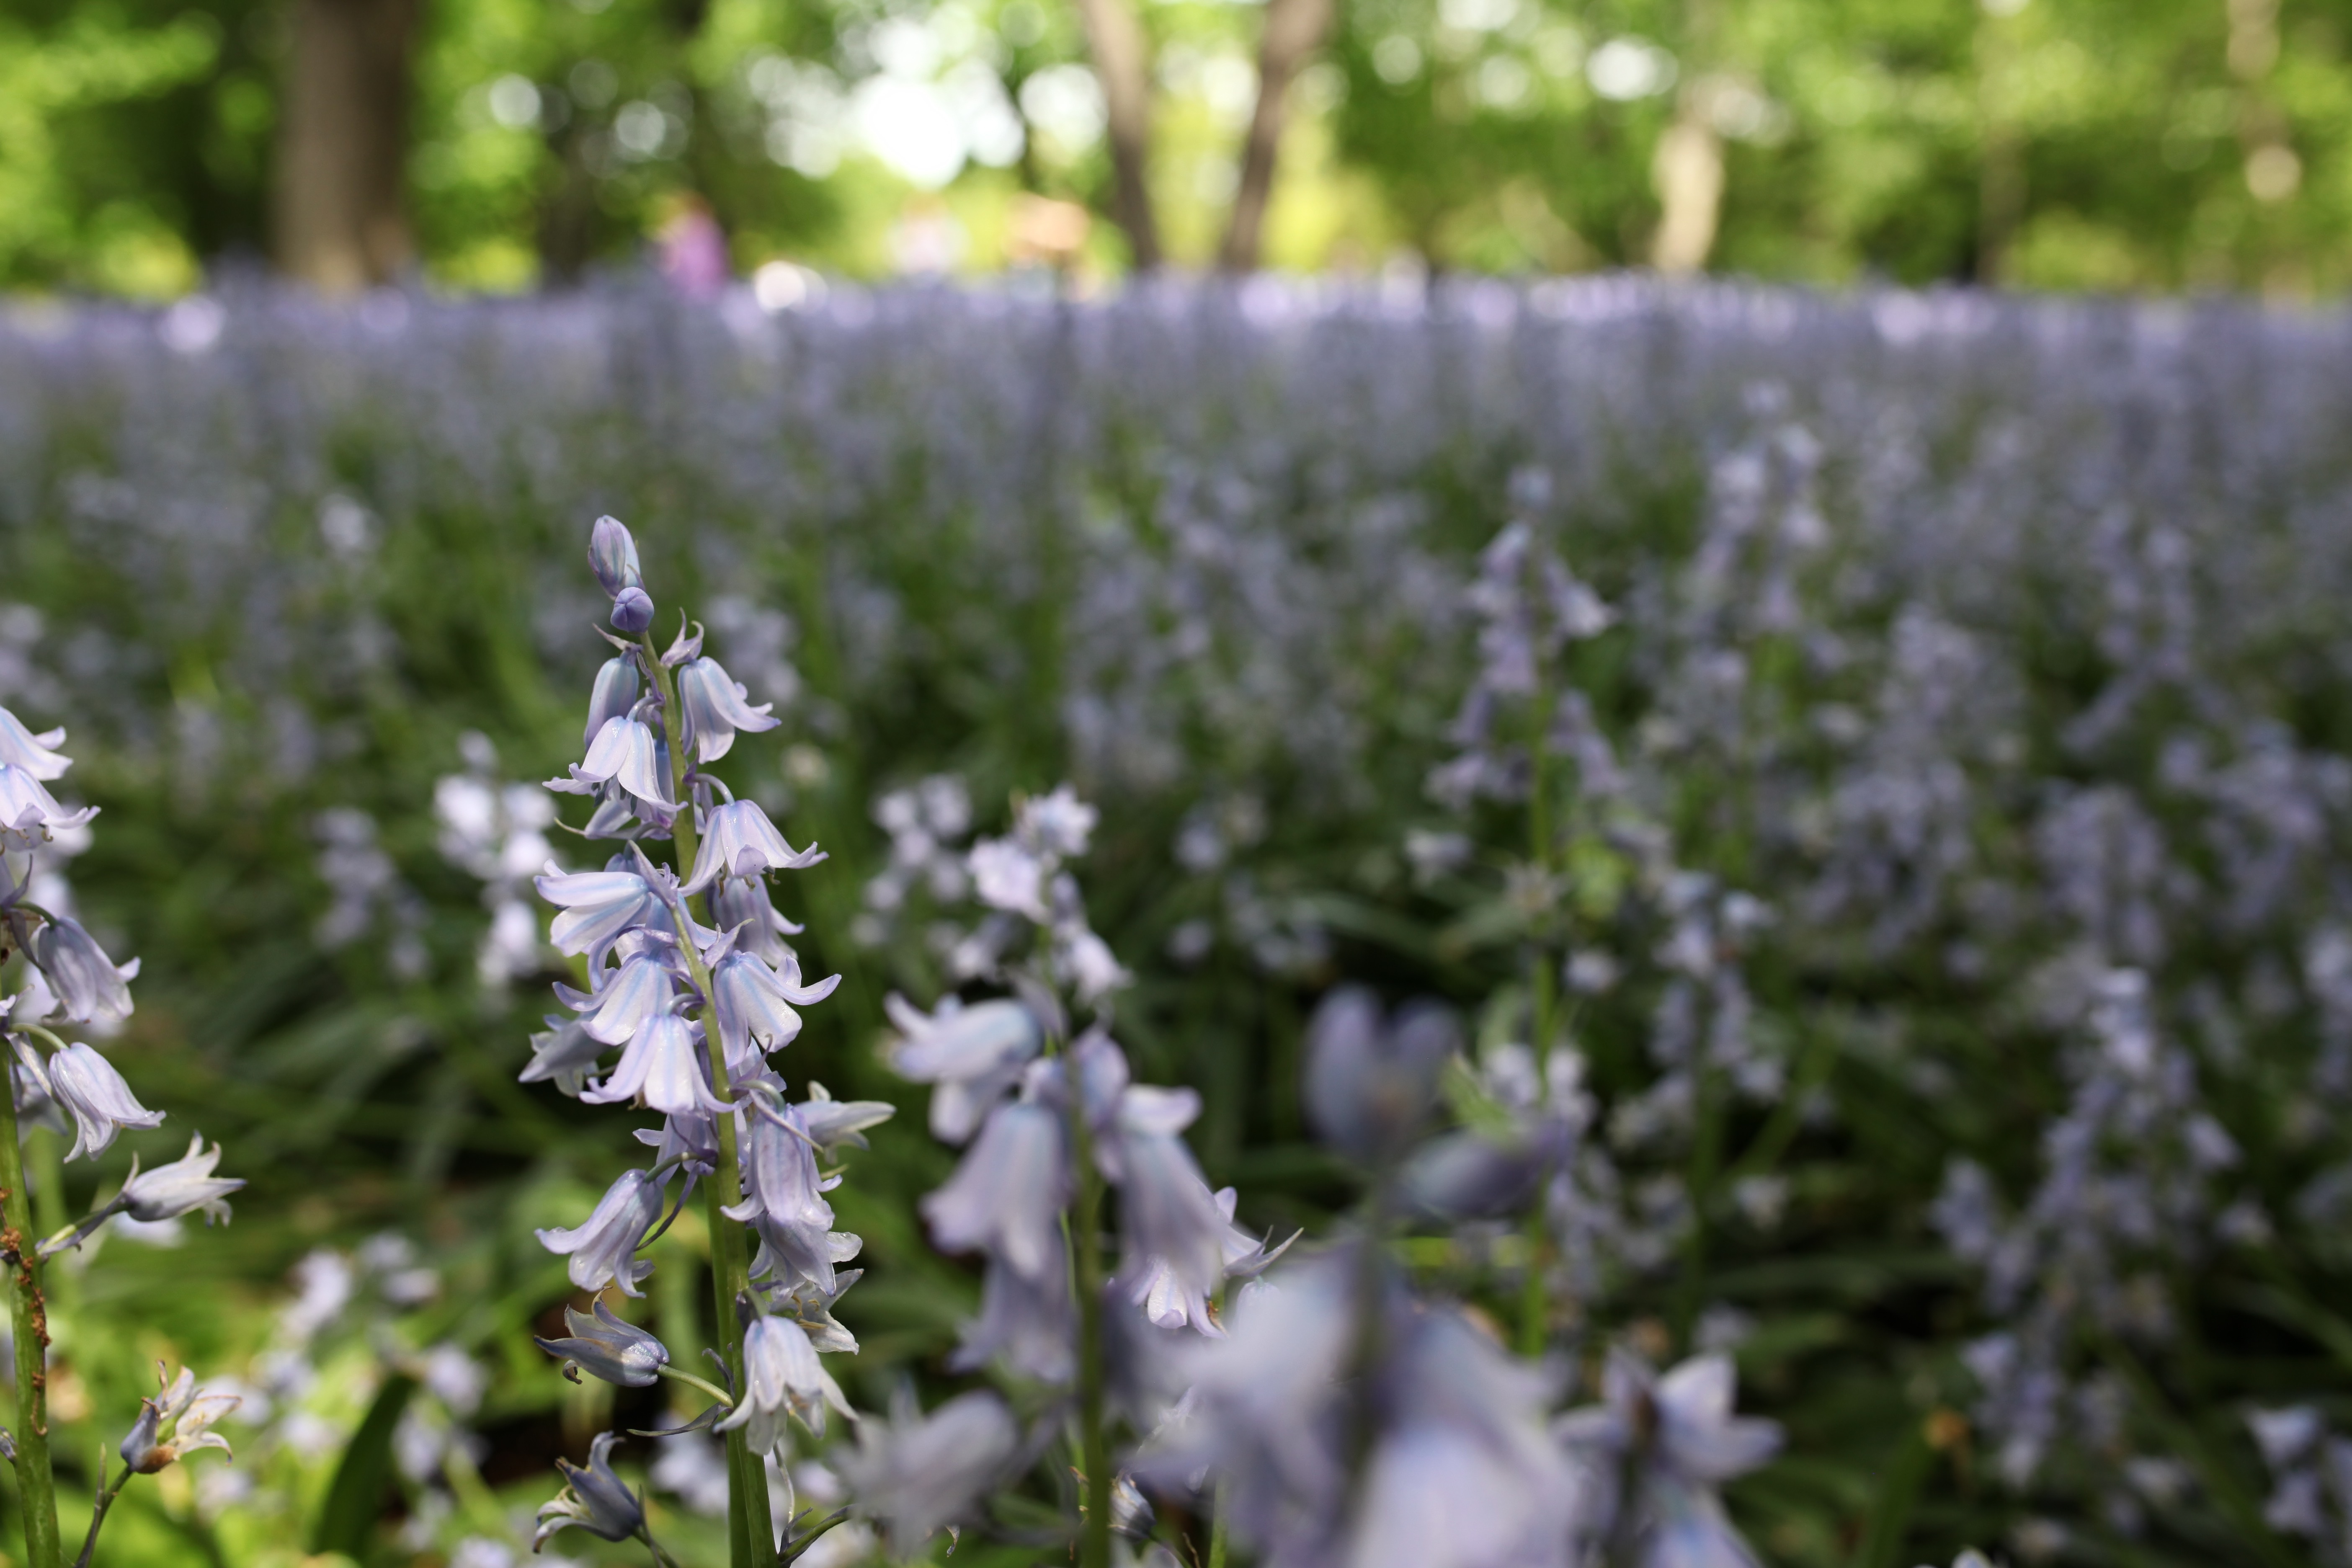
nature, grass, blossom, plant, meadow, flower, frost, spring, herb, botany, garden, flora, lavender, wildflower, shrub, woodland, flowering plant, land plant, english lavender